Dar Belhouane

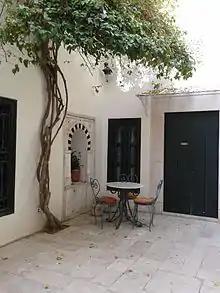
Patio of the current guest house.

Dar Belhouane is a palace in the medina of Tunis, located at 64 Sidi Ben Arous Street. Today, it operates as a guest house.